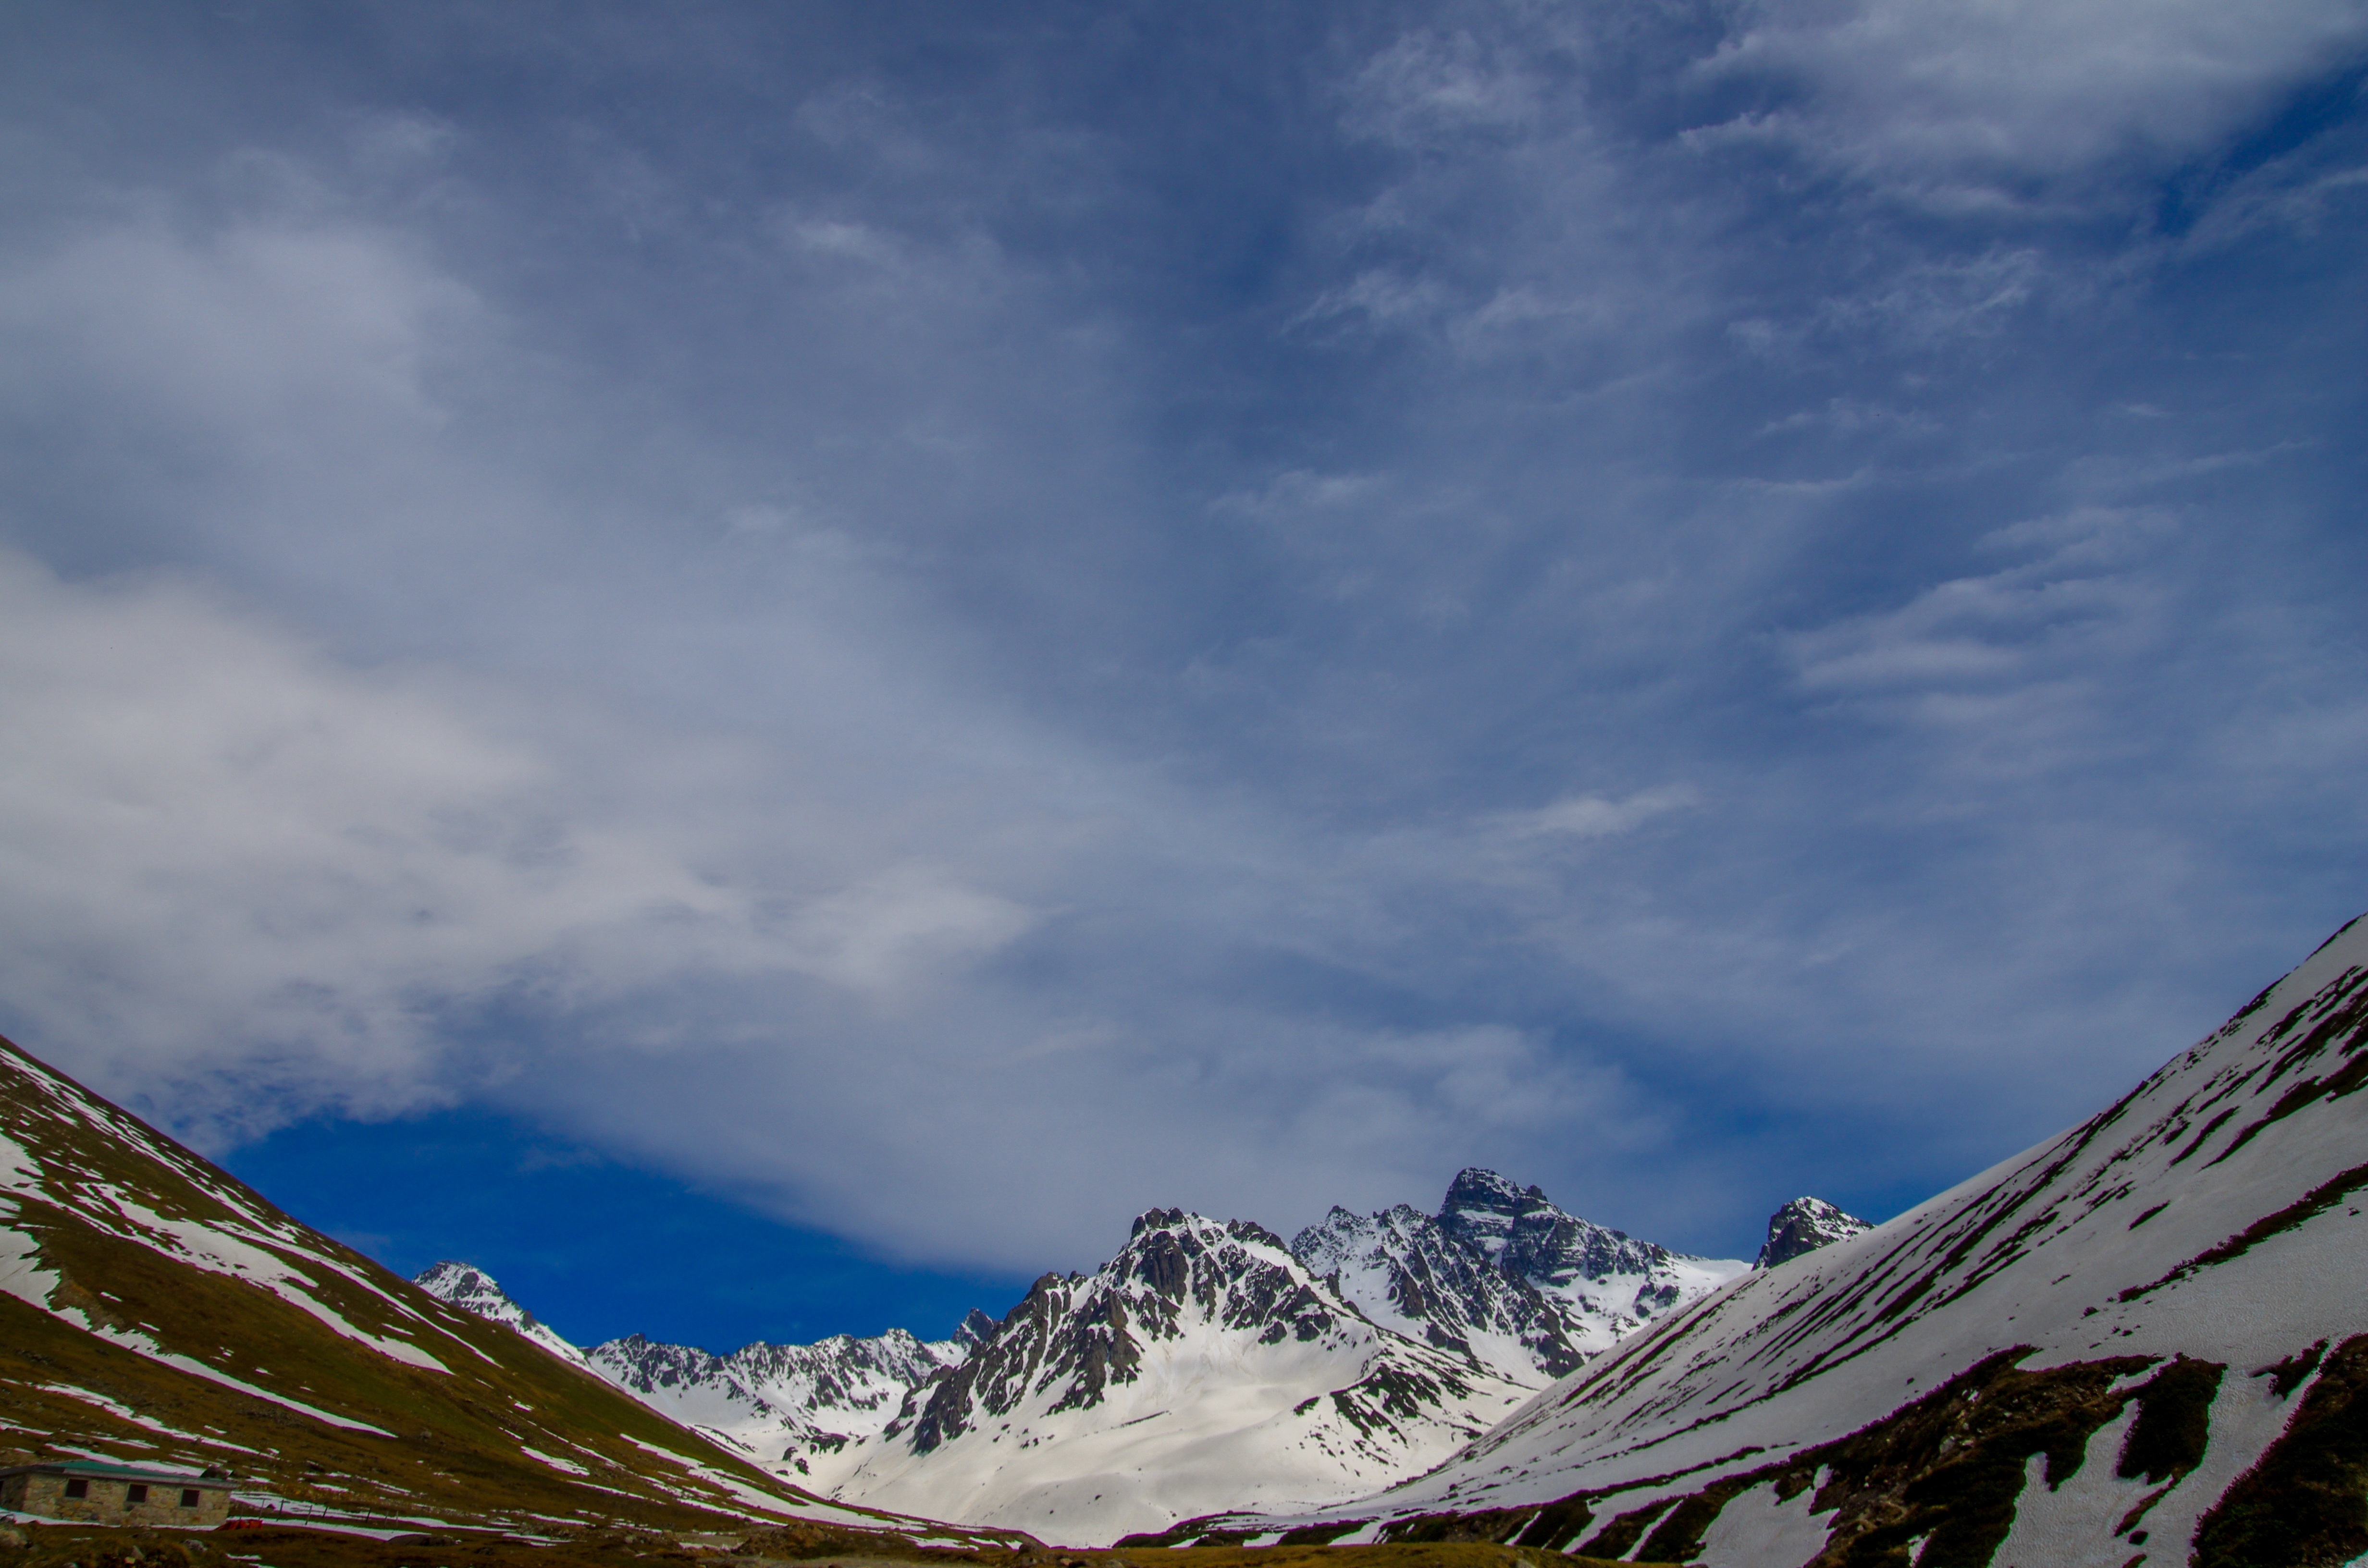
landscape, nature, mountain, snow, winter, cloud, sky, road, white, valley, mountain range, stone, green, weather, blue, highland, summit, alps, turkey, landform, geographical feature, mountainous landforms, glacier valley